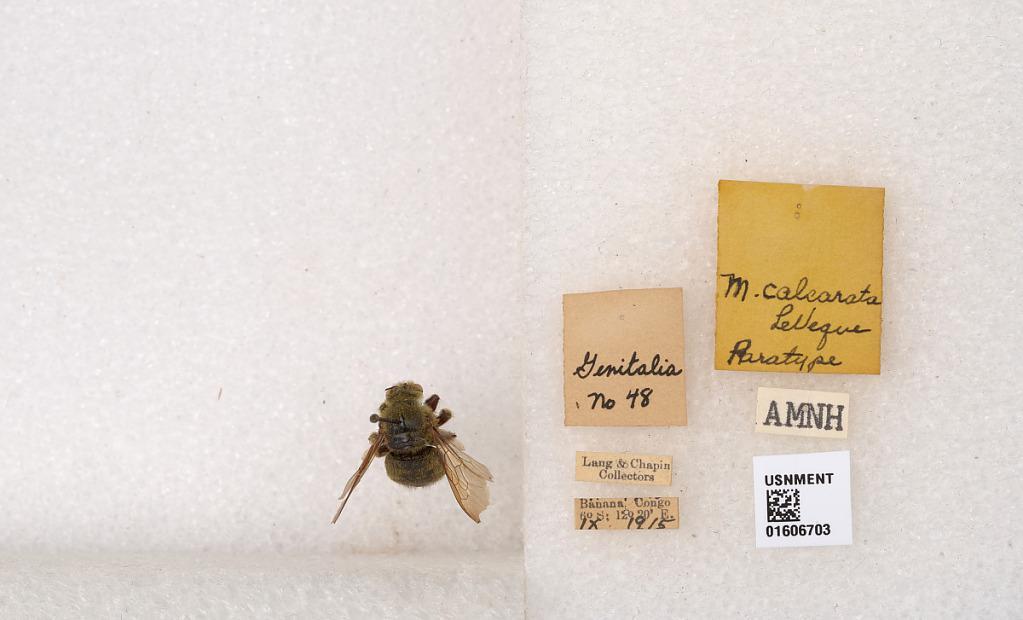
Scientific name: Xylocopa (Koptortosoma) calcarata (LeVeque)
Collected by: Lang & Chapin
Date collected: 1915-9-1
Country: Democratic Republic of Congo
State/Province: Bas-Congo
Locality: Banana
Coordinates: -6, 12.33